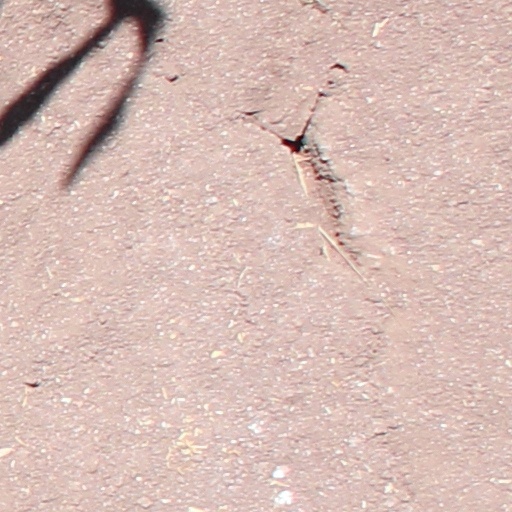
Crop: wheat